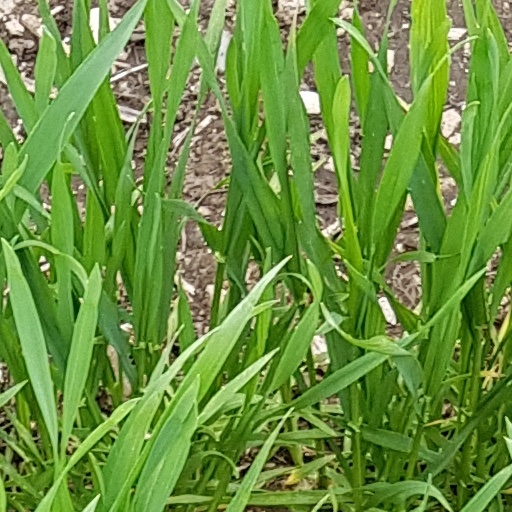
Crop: wheat